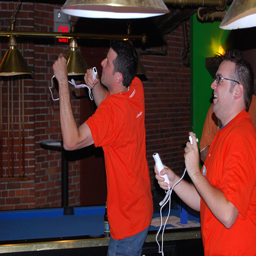
Two men are playing a video game together.
a couple of people that have wii remotes
Two men in the same color shirts that are standing while playing a video game.
A couple of men standing next to each other holding Wii controllers.
Two men in red shirts play a video game.